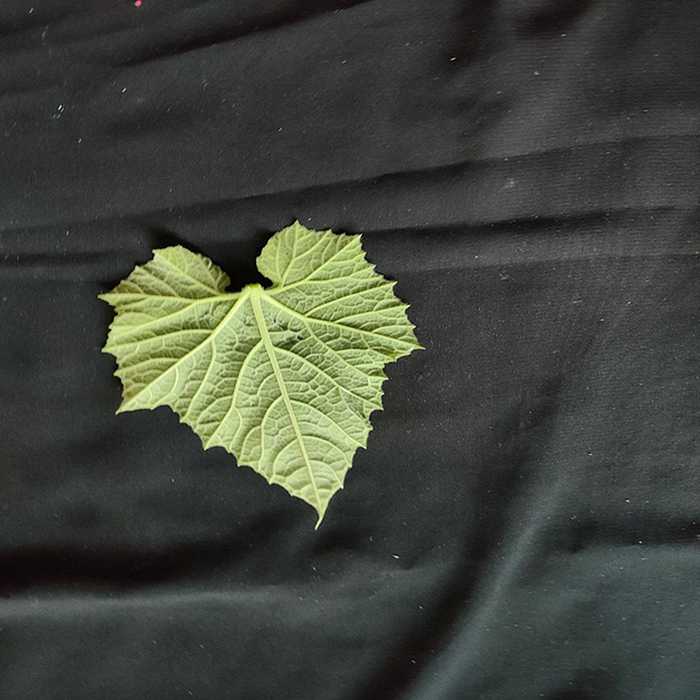
Plant: Bottle gourd
Label: Fresh leaf